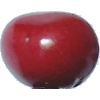
Label: Cherry 2